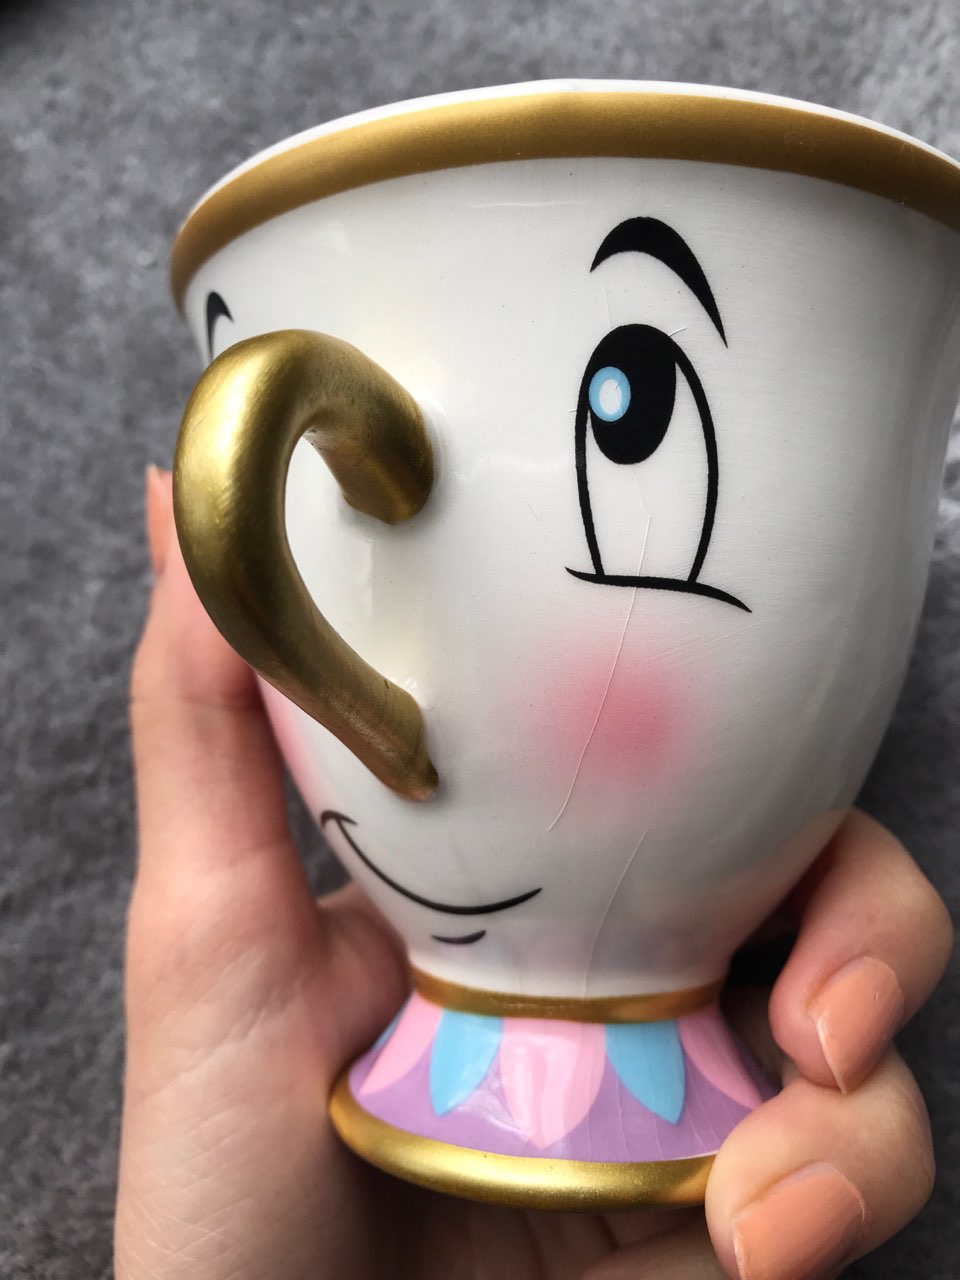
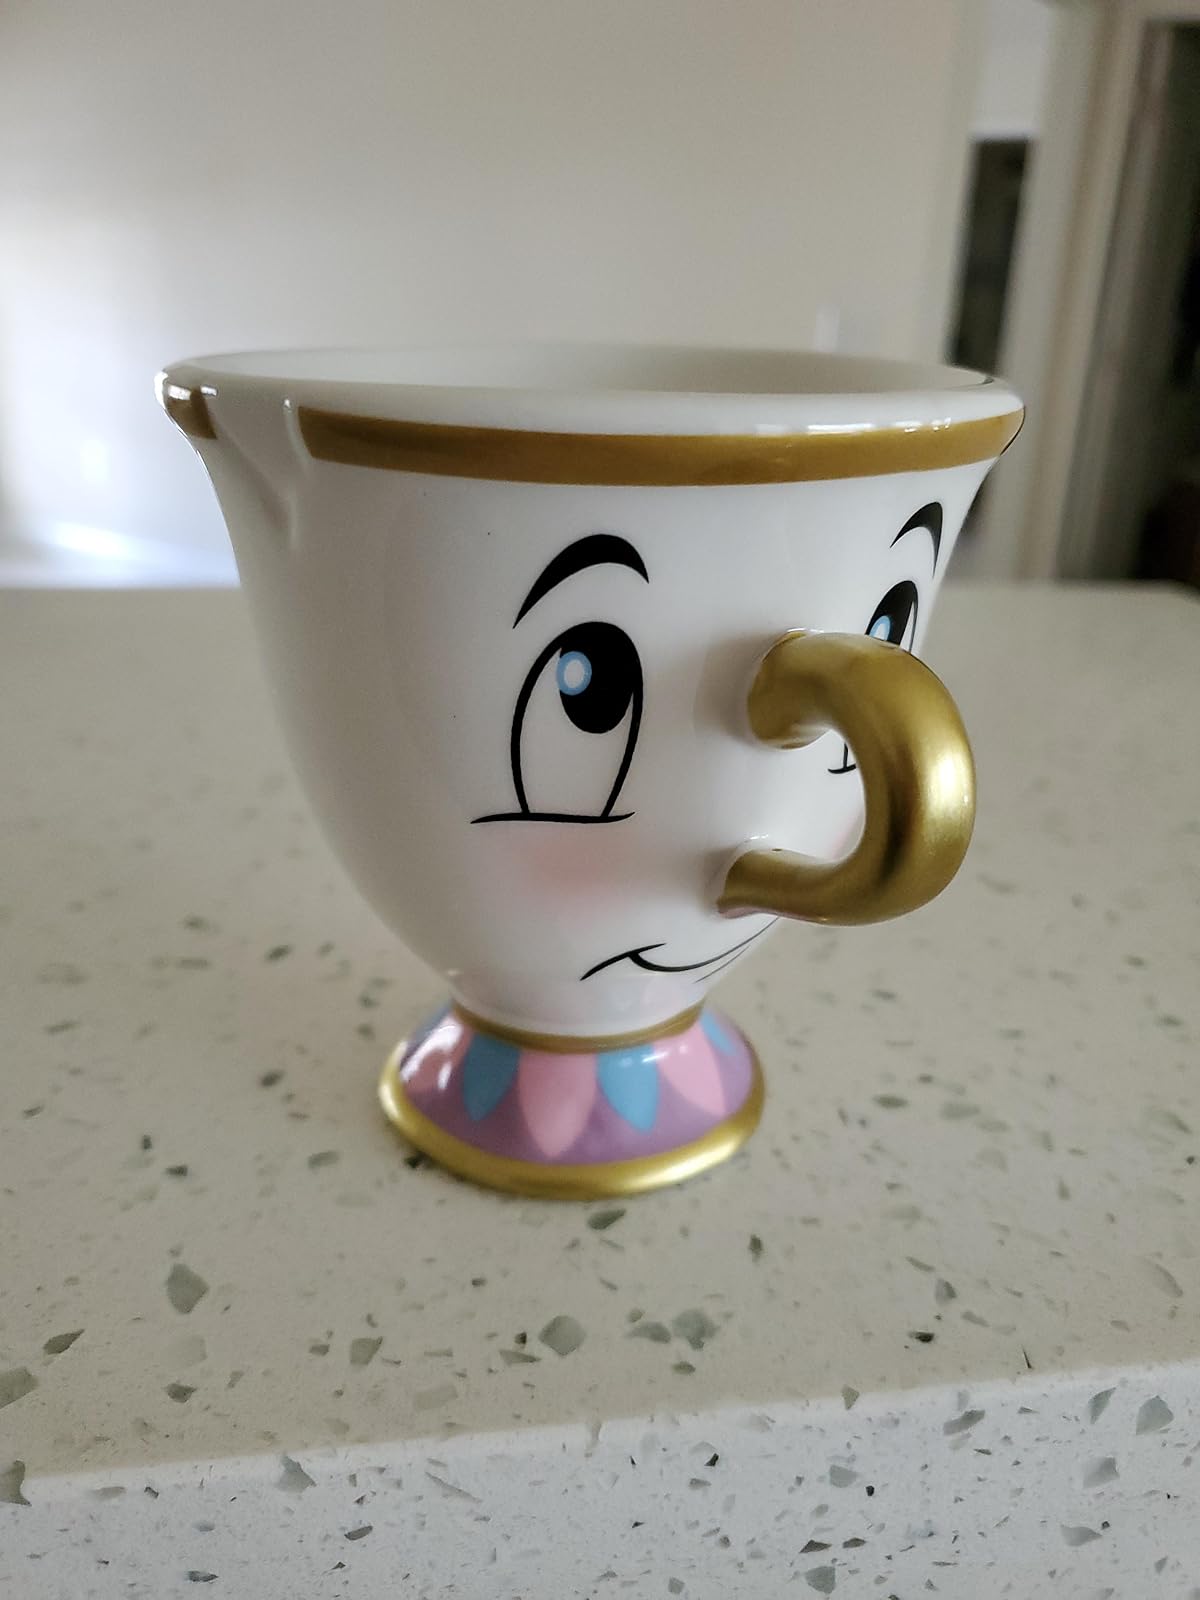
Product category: items_mug
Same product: yes